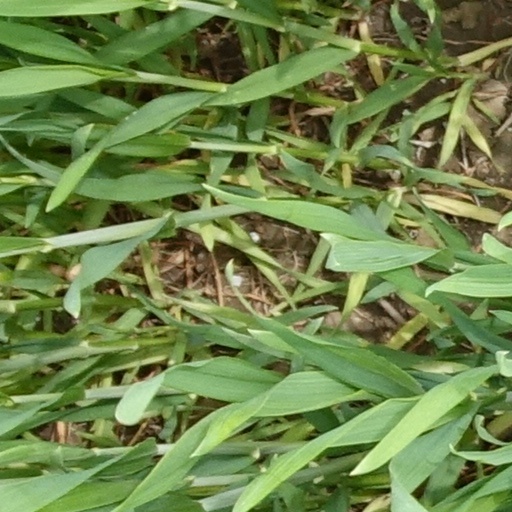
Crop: wheat